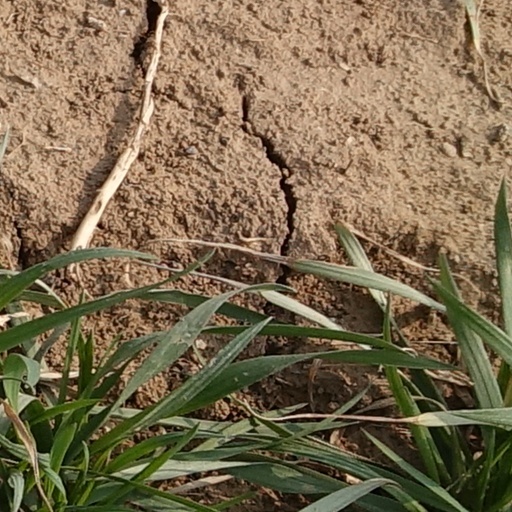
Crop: wheat